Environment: real
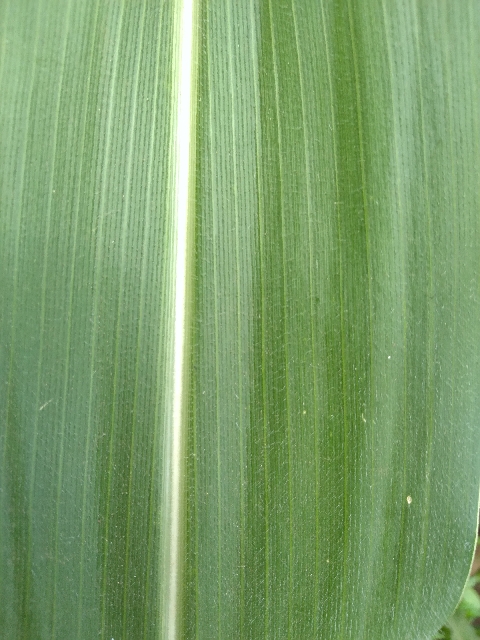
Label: healthy